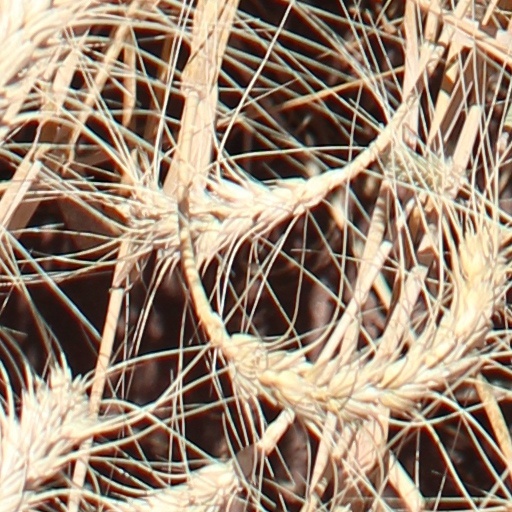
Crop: wheat